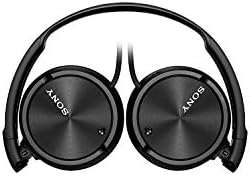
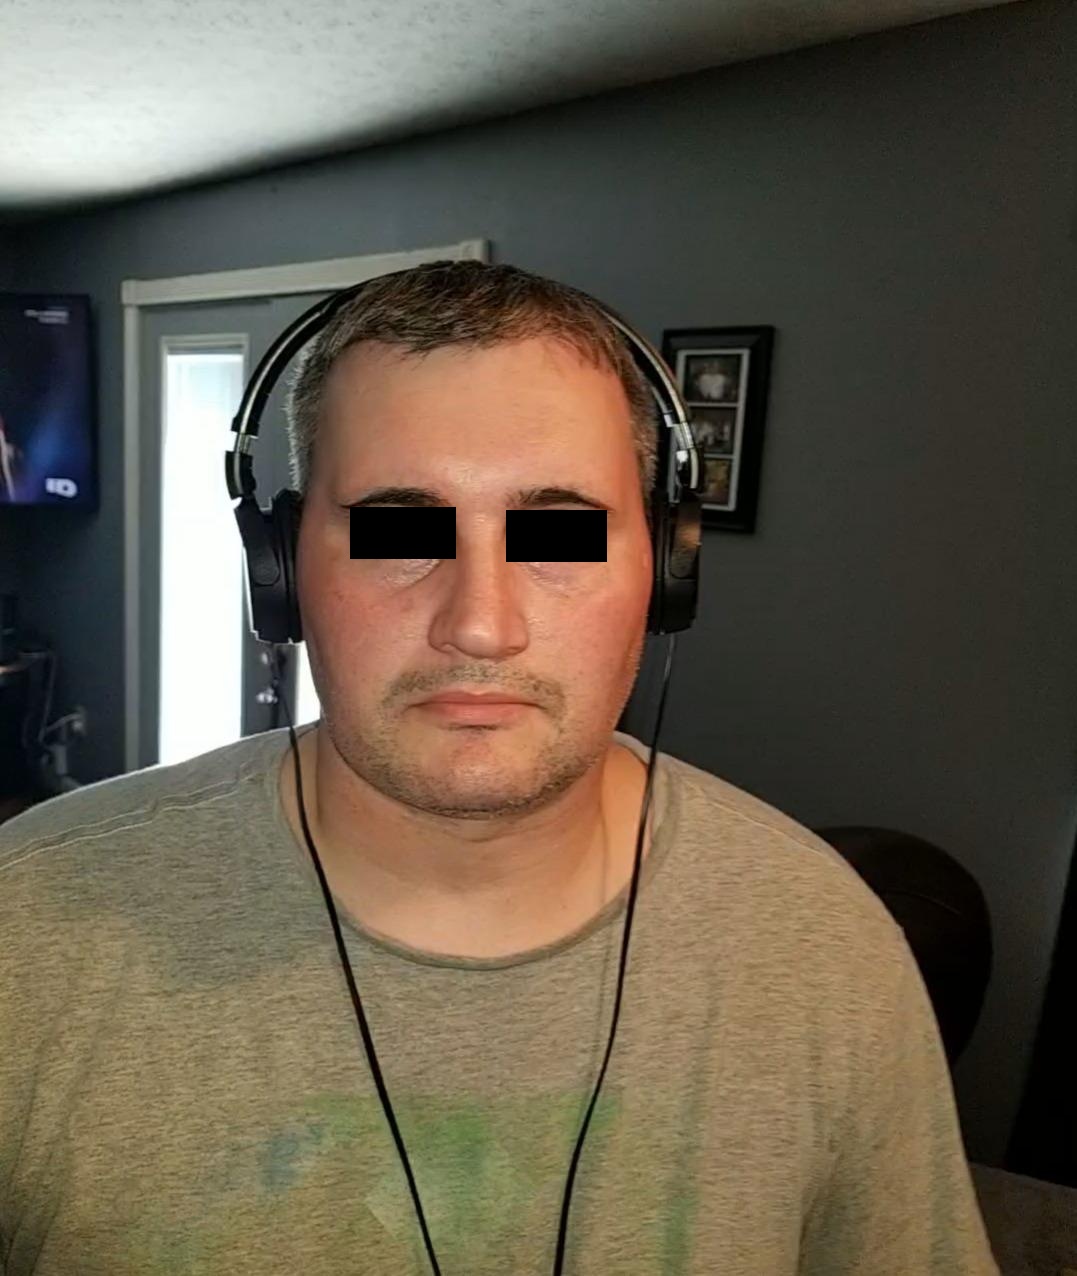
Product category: headphones
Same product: yes